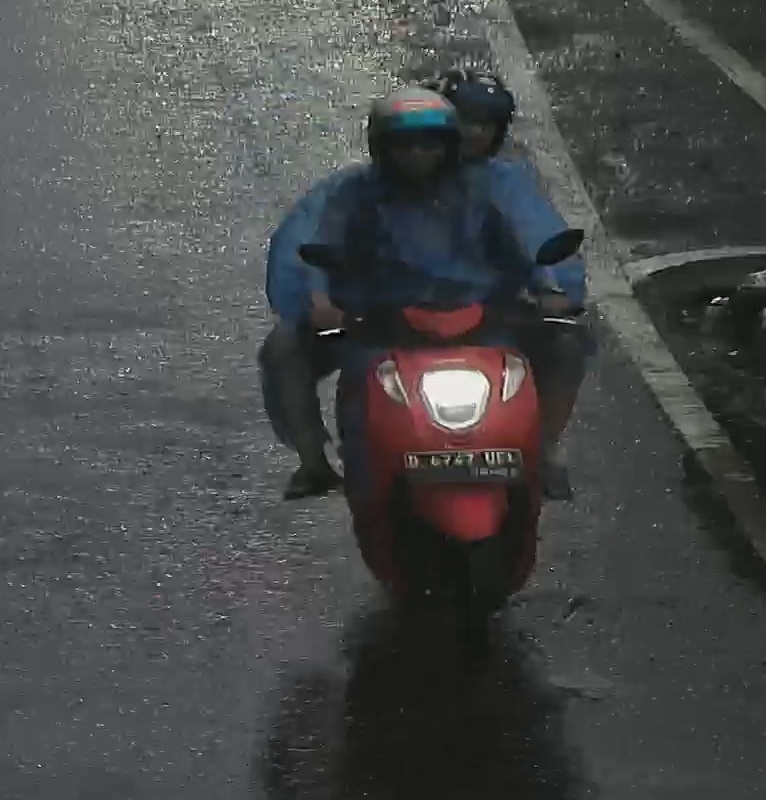
person-with-helmet: 2
person-without-helmet: 0